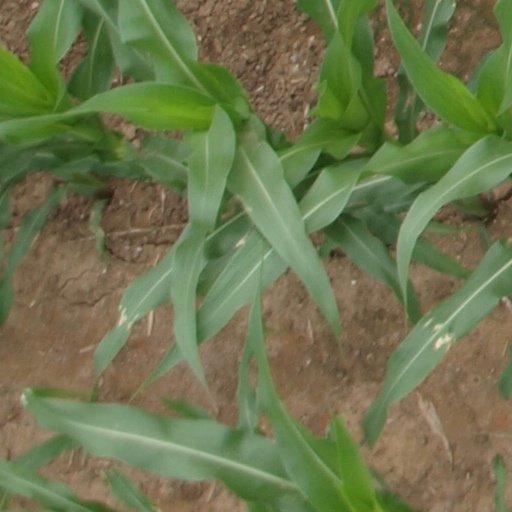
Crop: maize; corn